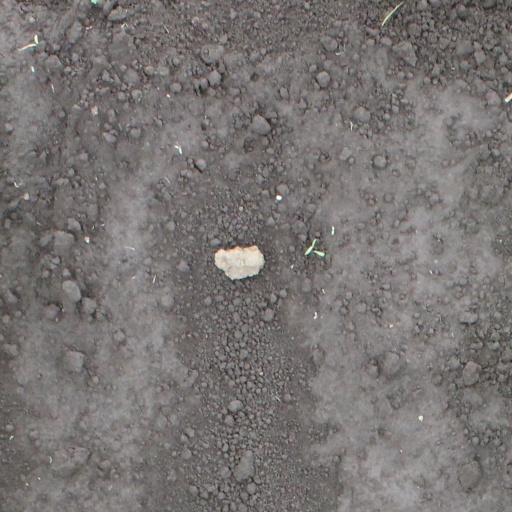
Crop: soybean